Lautrec Pink Garlic

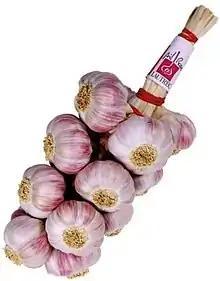
Manouille of the garlic.

Lautrec Pink Garlic is a protected geographical indication